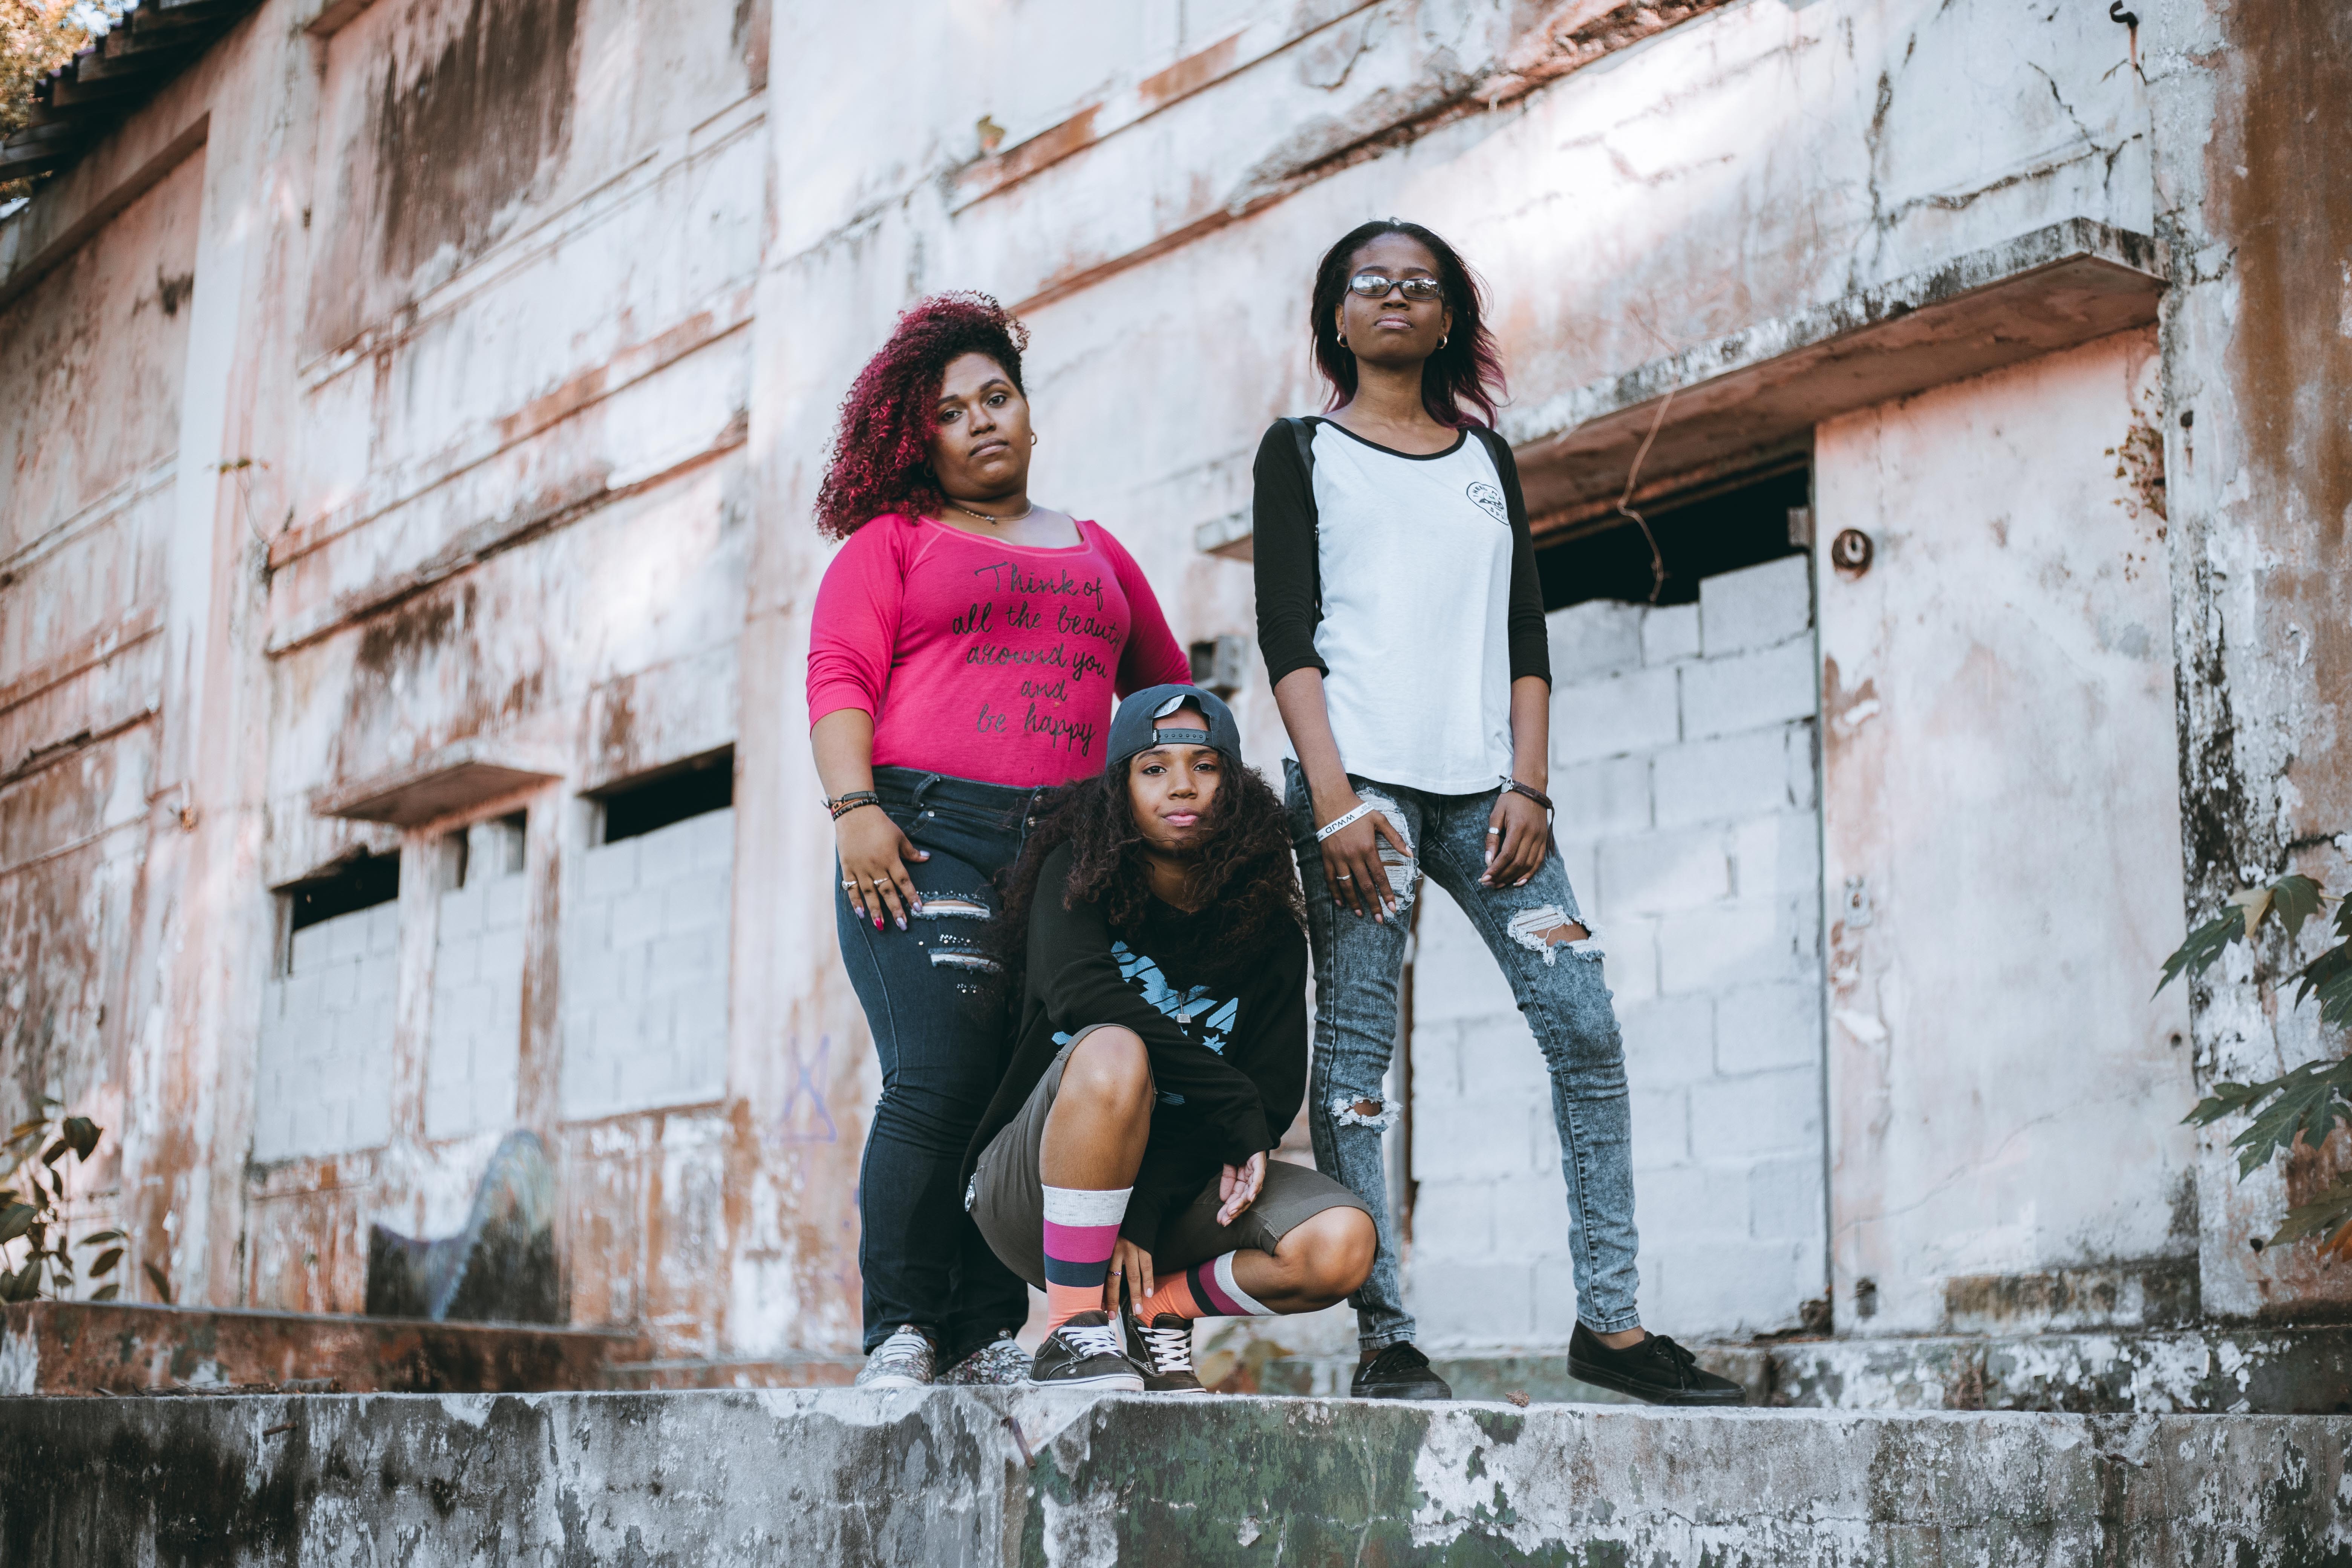
people, photograph, pink, wall, friendship, child, yellow, fashion, smile, fun, tree, footwear, photography, happy, architecture, plant, t shirt, street, leisure, photo shoot, vacation, magenta